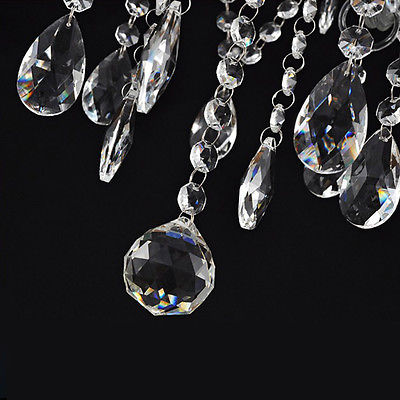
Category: lamp